Hernán (TV series)

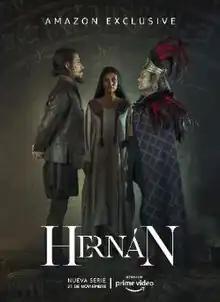

Hernán is a Spanish, Nahuatl, and Maya language historical drama television series co-produced by Televisión Azteca, Dopamine, and Onza Entertainment that became available for streaming worldwide on Amazon Prime Video on 21 November 2019, except in the United States, and it will subsequently premiere on 22 November 2019 on History in Latin America, and later on TV Azteca on 24 November 2019 in Mexico. The first season consists of 8 episodes, and a second season has been confirmed, which will begin filming in January 2020. The series planned its premiere as part of the 500th anniversary of the Fall of Tenochtitlan and revolves around Hernán Cortés (Óscar Jaenada) from his arrival at the Mexican coast until the defeat of the Mexicas.